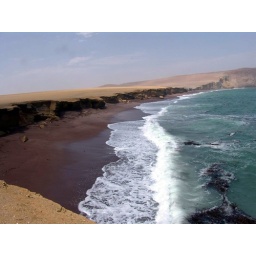
beach of red sand was washed by the pacific for the past tens of thousands of years